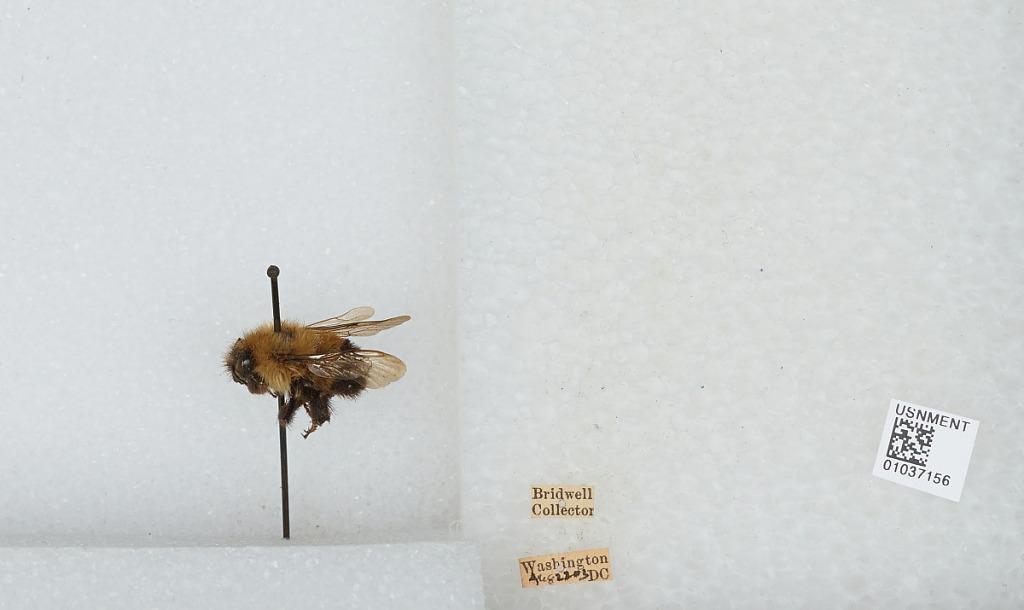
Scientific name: Bombus (Pyrobombus) vagans vagans Smith
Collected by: Bridwell
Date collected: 1903-8-22
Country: United States
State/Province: District of Columbia
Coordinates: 38.9047, -77.0164